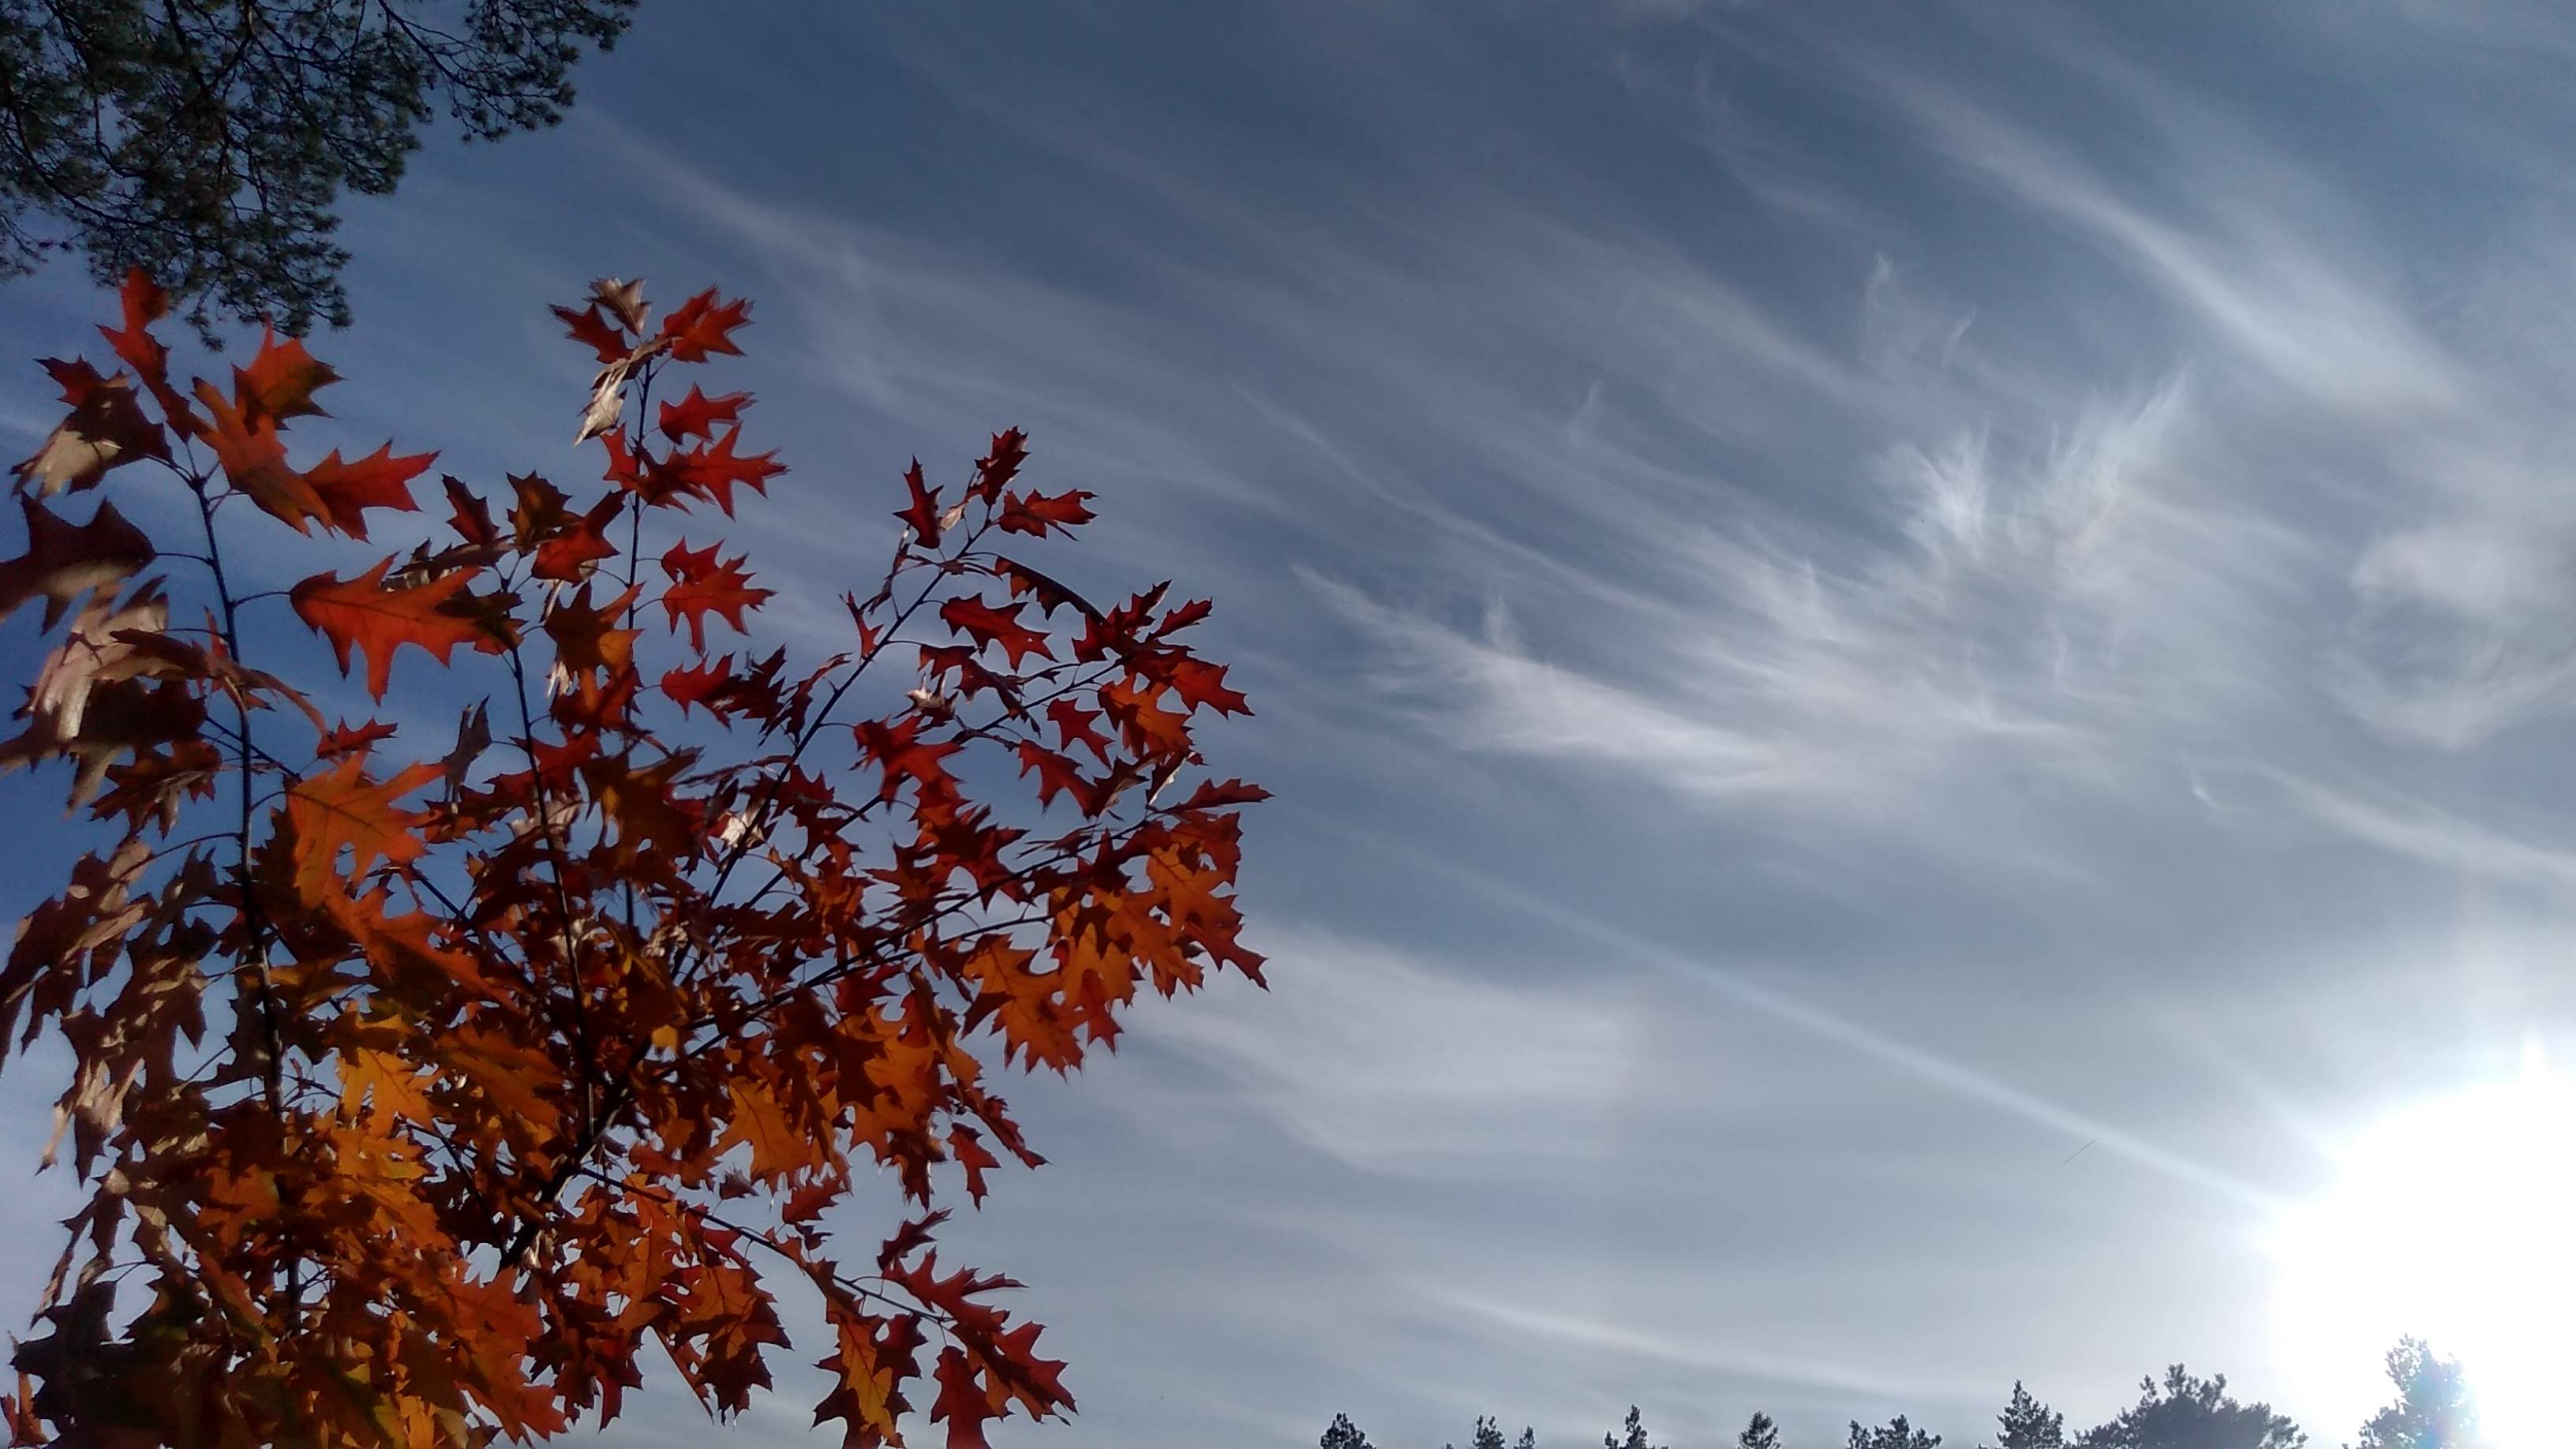
autumn, cloud, sky, atmosphere, azure, natural landscape, natural environment, branch, twig, tree, landscape, cumulus, Tints and shades, deciduous, plant, grass, meteorological phenomenon, winter, forest, wilderness, horizon, temperate broadleaf and mixed forest, flowering plant, evening, electric blue, stock photography, wood, trunk, plant stem, Northern hardwood forest, maple leaf, coquelicot